Bani Begum Garden

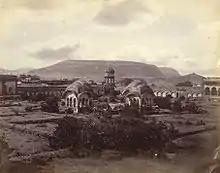
The garden with the mausoleum located in the middle

Bani Begum Garden is a Mughal garden located in Khuldabad, in the Indian state of Maharashtra. The garden contains the tomb of Jahan Bano Begum, who was the consort of the Mughal prince Bidar Bakht.